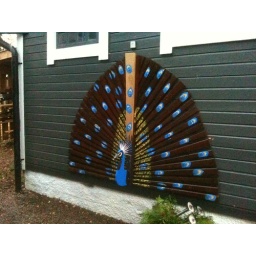
New in dad's and Dysse's house: hand made peacock wall flower